1958 Formula One season

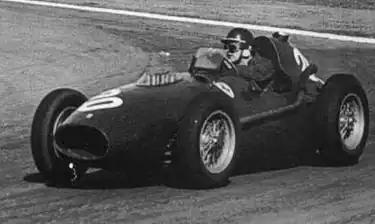
Mike Hawthorn (Ferrari) finished third in the Argentine Grand Prix.

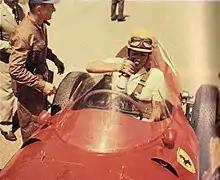
Ferrari driver Luigi Musso (pictured earlier in 1958) was fatally injured in the French Grand Prix.

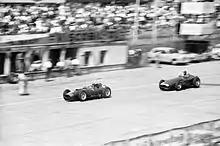
Ferrari driver Peter Collins was fatally injured in the German Grand Prix (picture from the 1957 German Grand Prix, Collins left).

Because the new regulations around fuel were drawn up late, many of the British teams were not ready in time for the season opener, the Argentine Grand Prix, and the race had just ten entrants, the lowest ever: three from Scuderia Ferrari, six private Maseratis and Stirling Moss in a Cooper from Rob Walker Racing, 1958 being the team's first full season. Five-time and reigning champion Juan Manuel Fangio qualified on pole position in one of the Maseratis he took over from the works team, ahead of the Ferraris of Mike Hawthorn and Peter Collins. At the start, Collins immediately broke a drive shaft. Hawthorn shot into the lead but was quickly repassed by Fangio. Around half distance, however, the Argentinian had to pit for fresh rear tyres. Moss took the lead and gambled on not needing a pit stop. The canvas was showing on both wheels, but he held on to win, just ahead of the Ferrari duo of Luigi Musso and Mike Hawthorn.